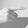
ASL letter: G